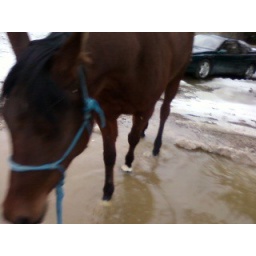
Front white sock under the water